Neoplan N4009

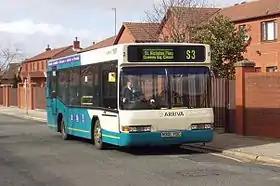
Arriva North West & Wales Neoplan N4009 in May 2005

The Neoplan N4009 is a low-floor midibus that was produced by Neoplan between 1988 and 1999, initially at Stuttgart in Germany and later also in Poland. It is the smaller version of the Neoplan N4016 full-size bus.